Highrock Church

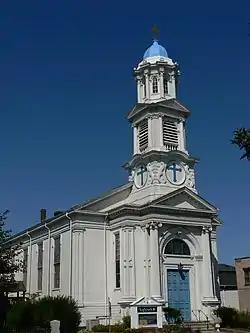
Photograph taken in 2008

Highrock Church is an Evangelical Covenant Church congregation located in Arlington, Massachusetts. Founded in 1999, it occupies the former Saint Athanasius Greek Orthodox Church at 735 Massachusetts Avenue in the town center. The building, constructed in 1841 and restyled in 1860, is a prominent regional example of Italianate ecclesiastical architecture, and was listed on the National Register of Historic Places in 1983.